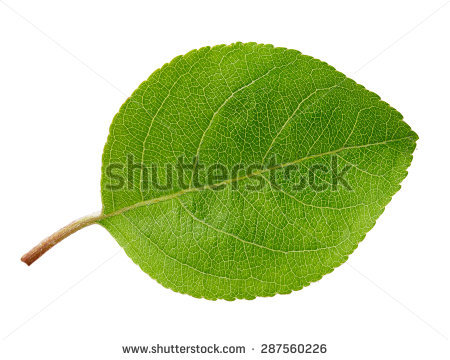
Labels: Apple leaf